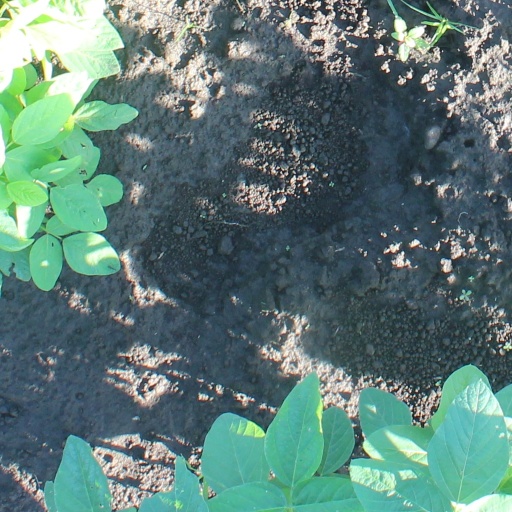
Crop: soybean